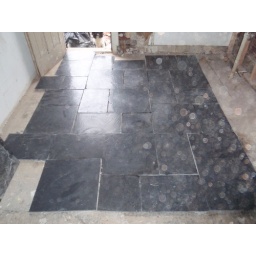
Rough laid-in slate tile floor in kitchen rear